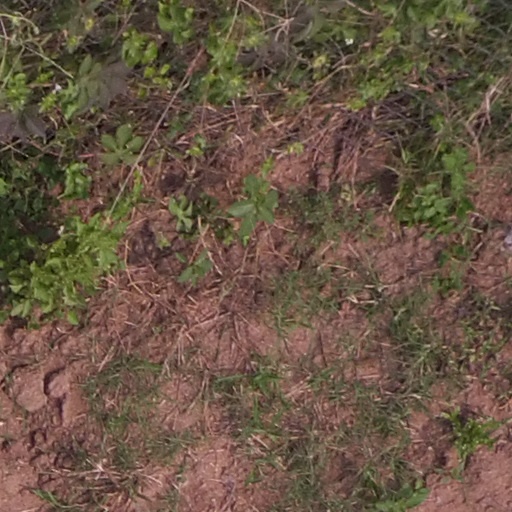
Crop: maize; corn